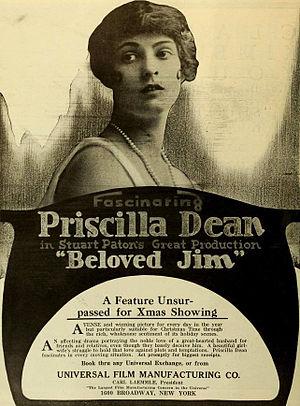
Priscilla Dean est une actrice américaine, née le 25 novembre 1896 à New York, morte le 27 décembre 1987 à Leonia.